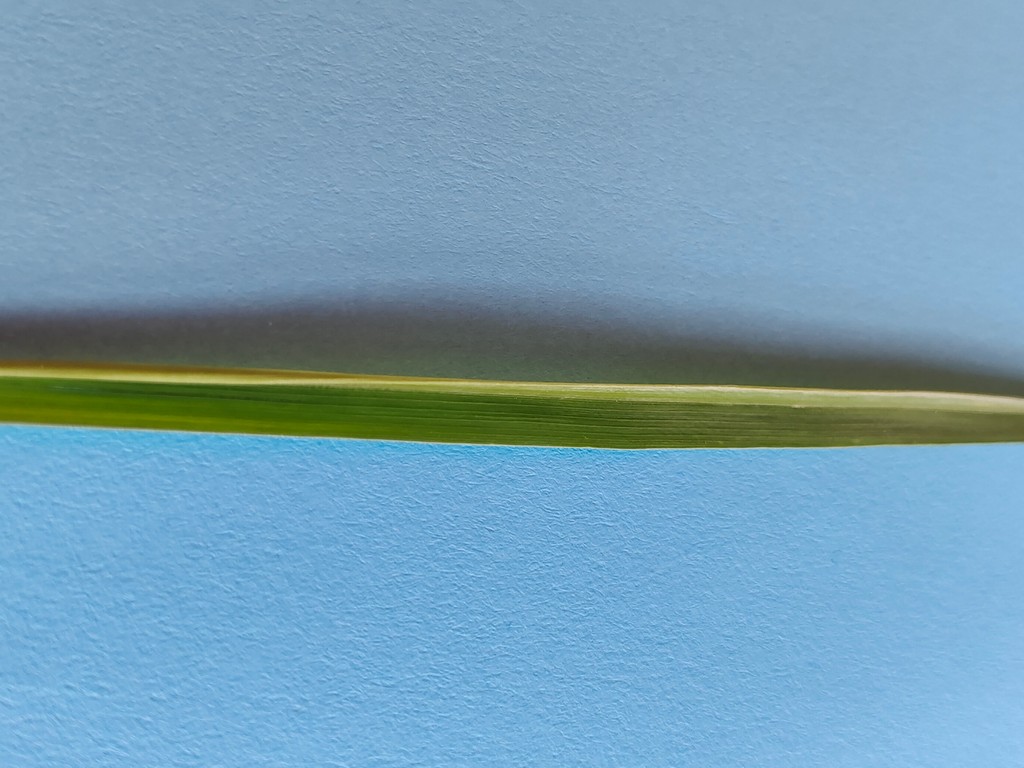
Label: Healthy